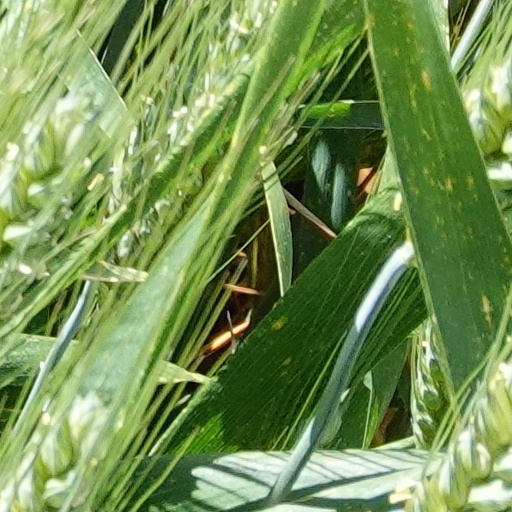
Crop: wheat